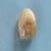
Maize quality: Bad